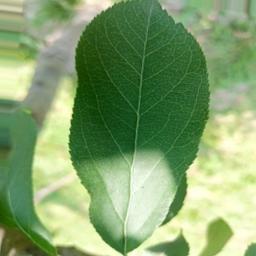
Label: Healthy